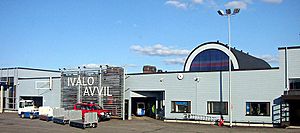
Ivalo Lufthavn
Ivalo Lufthavn er Finlands nordligste lufthavn. Den er beliggende 11 km sydvest for centrum af Ivalo, hovedbyen i Inari Kommune, Lapland. Umiddelbar nord for lufthavnen løber floden Ivalojoki.